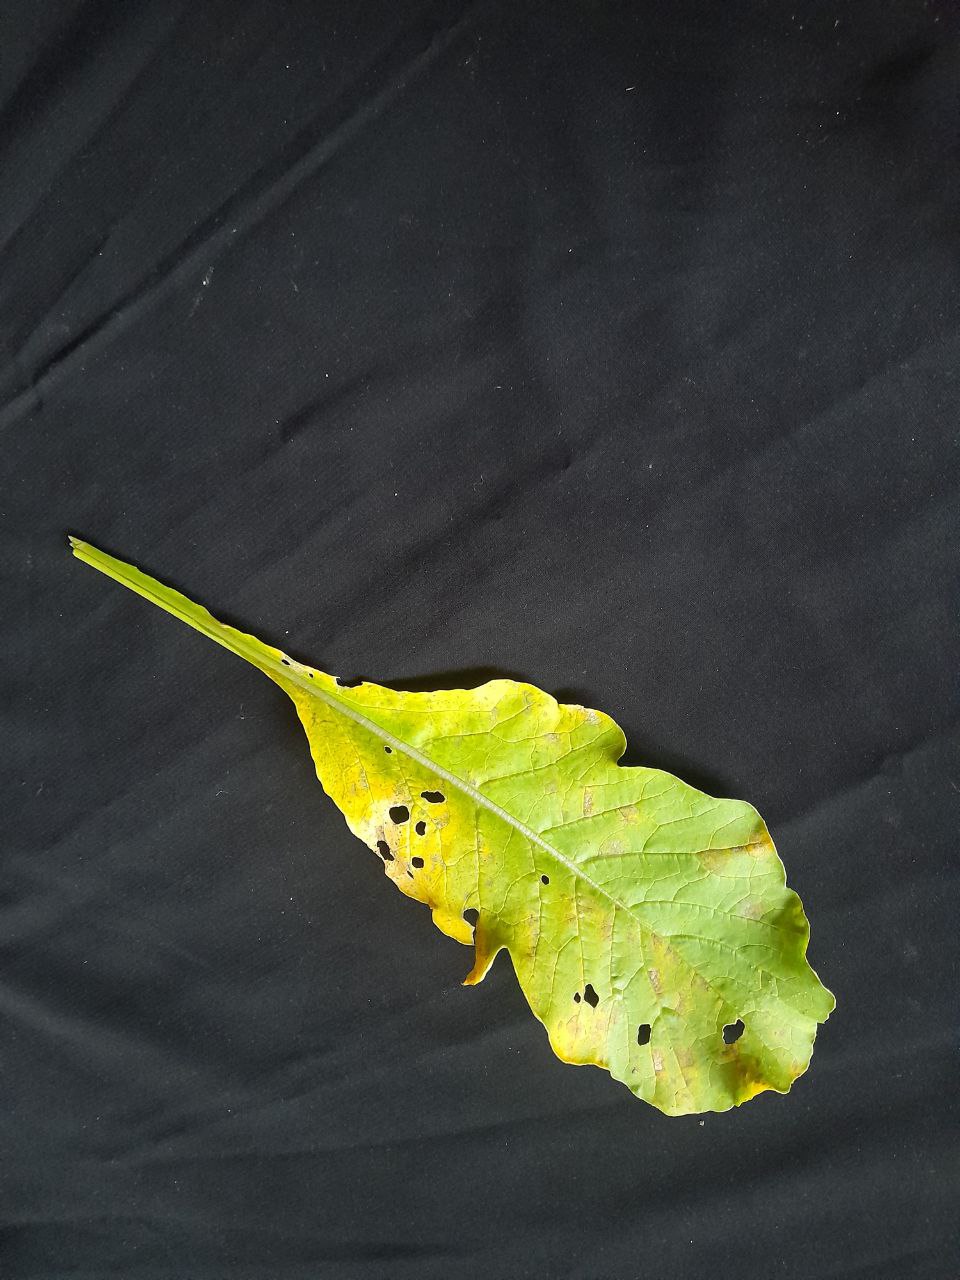
Label: flea beetle